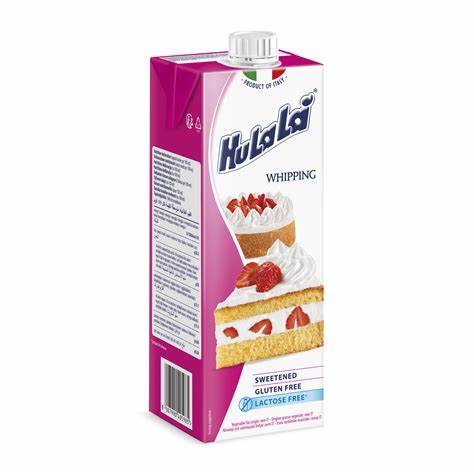
Waste category: cardboard